Jonathan Amon

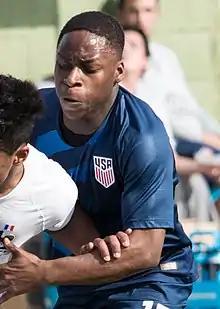
Amon playing for the United States U20 against France U20 on March 22, 2019

Jonathan Oluwadara Amon (born April 30, 1999) is an American soccer player who plays as a left winger for Danish Superliga club Vejle Boldklub.